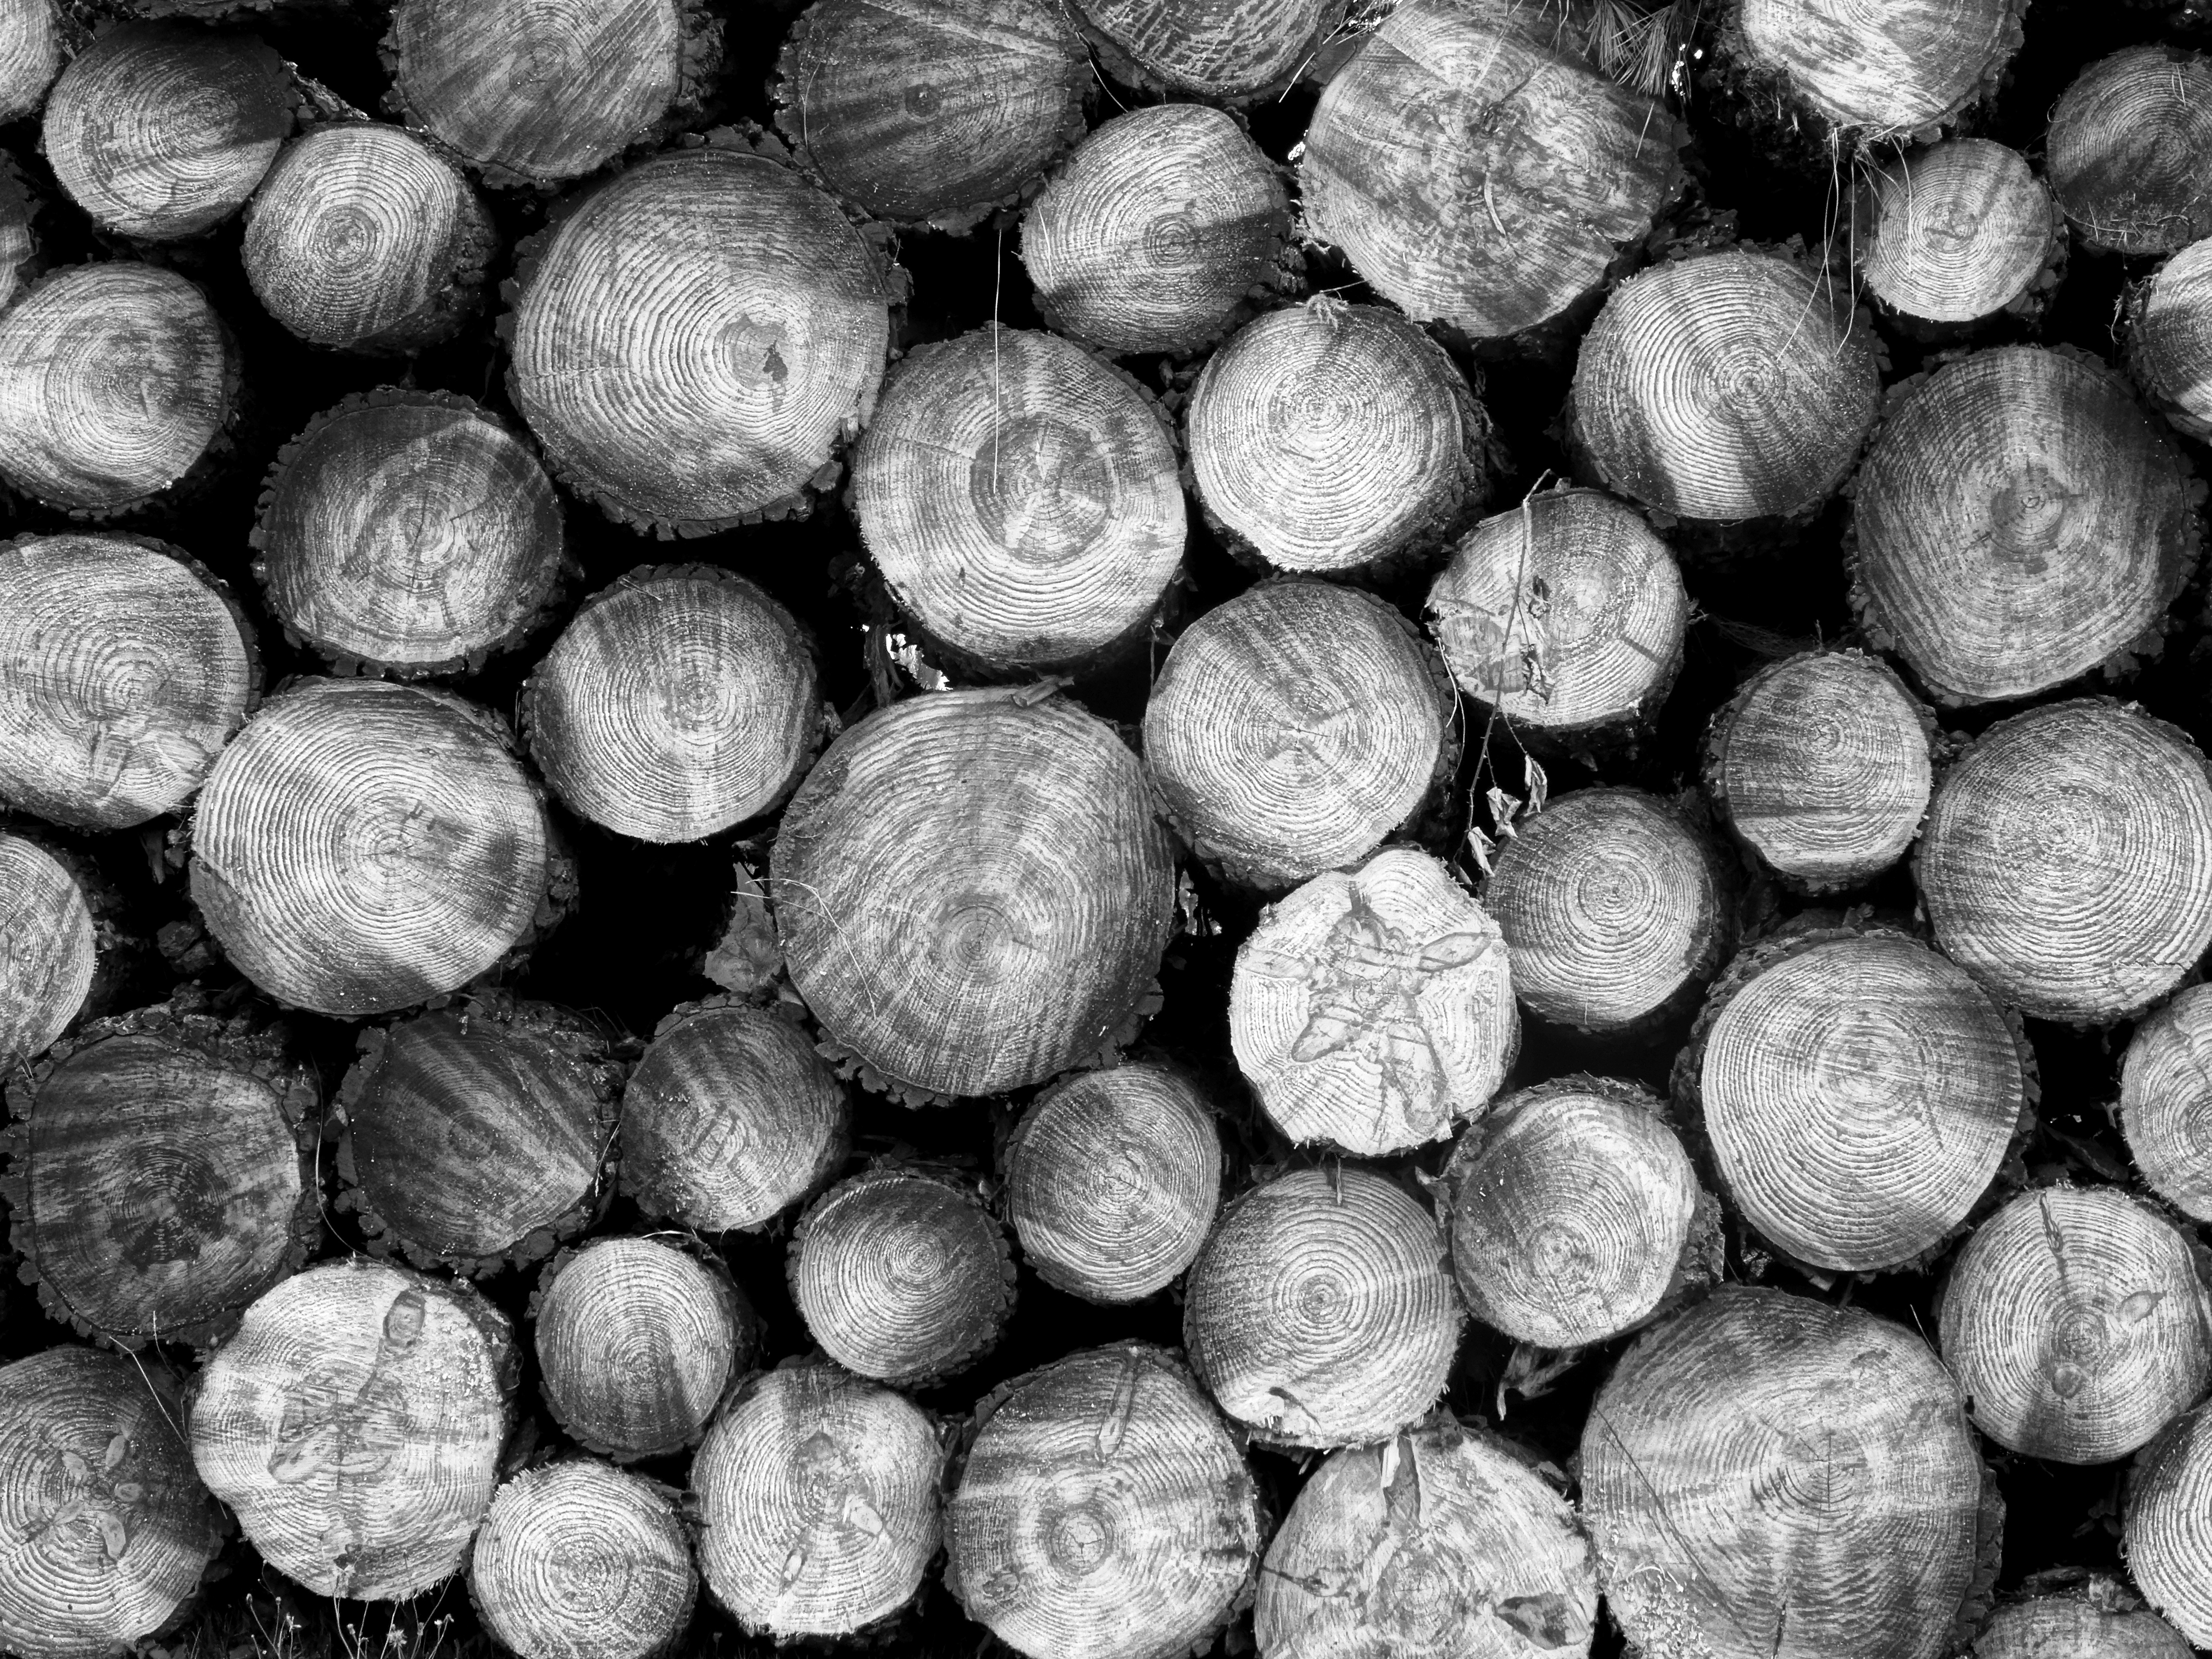
tree, nature, rock, black and white, plant, wood, photography, texture, log, pattern, food, produce, pebble, soil, monochrome, material, circle, close up, design, macro photography, holzstapel, flooring, monochrome photography